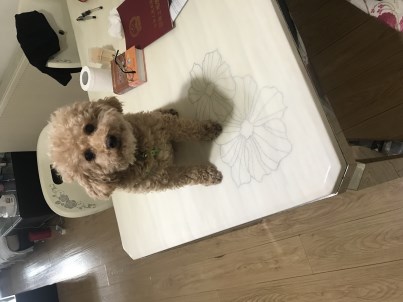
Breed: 2925-n000114-toy_poodle